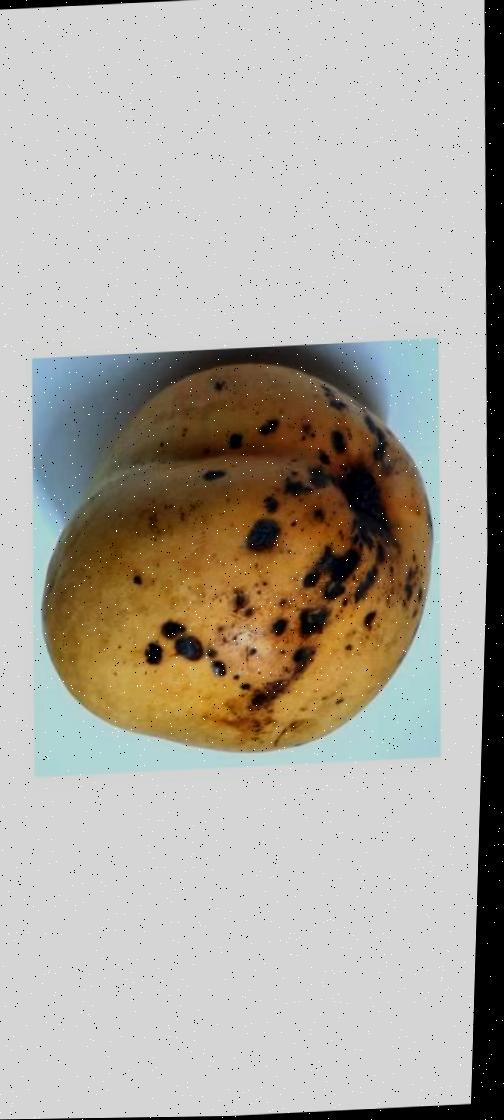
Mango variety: Bari-11